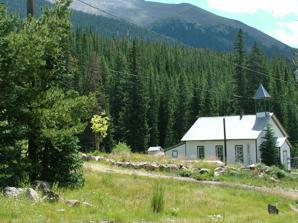
Building: Montezuma Schoolhouse
Country: United States of America
Year built: 1884
United States historic place Montezuma Schoolhouse U.S. National Register of Historic Places Location 5375 Webster St., Montezuma, Colorado Coordinates 39°34′54″N 105°51′59″W / 39.58167°N 105.86639°W / 39.58167; -105.86639 ( Montezuma Schoolhouse ) Area less than one acre Built 1884 Built by Robinson, Dick; Blaisdell, T.C. Architectural style rural school house MPS Rural School Buildings in Colorado MPS NRHP reference No. 06001239 Added to NRHP January 9, 2007 The Montezuma Schoolhouse , at 5375 Webster St. in Montezuma, Colorado , was built as a rural schoolhouse in 1884.  It was listed on the National Register of Historic Places in 2007. It is a 24 by 30 feet (7.3 m × 9.1 m) one-room schoolhouse , funded by three bond issues which, combined, raised $1,300 in 1883. References